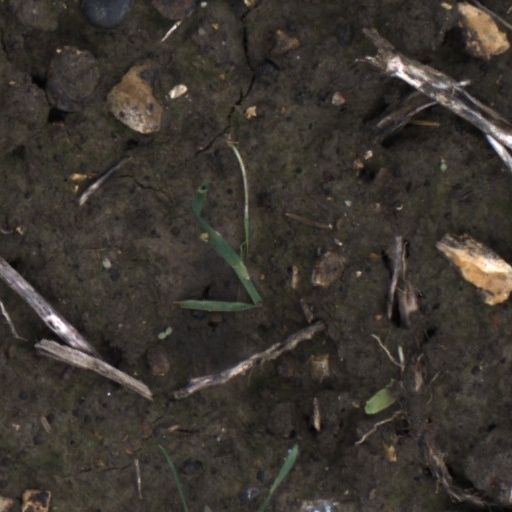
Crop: wheat